Madeleine Sophie Barat

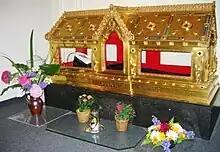

During her 65-year leadership, the Society of the Sacred Heart grew to include more than 3,500 members educating women in Europe, North Africa, North and South America. Barat died at the general motherhouse in Paris on Ascension Day, May 25, 1865. In 1879, she was declared venerable and was beatified on May 24, 1908. On May 24, 1925, she was canonized by Pope Pius XI.